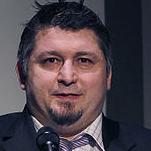
Age: 43